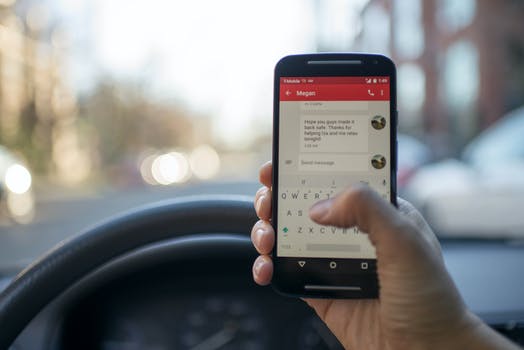
Label: No Watermark